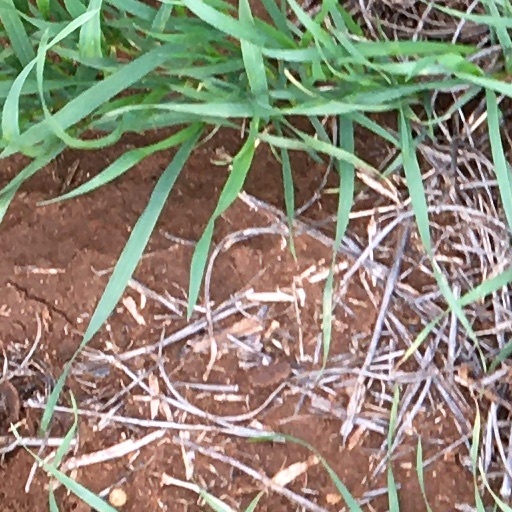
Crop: wheat